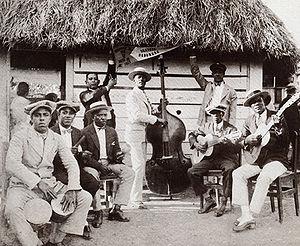
Le Sexteto Habanero, devenu Septeto Habanero, est un groupe de musique cubaine fondé à La Havane en 1920.